General Aircraft Cygnet

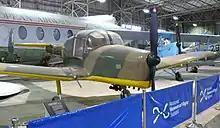
Cygnet "G-AGBN", National Museum of Flight, East Fortune, Scotland (2010)

There are two known survivors of the 11 examples produced. The last flying survivor, company number 111 and registered as "G-AGBN" ("ES915"), was retired in 1988 and is now on display at the National Museum of Flight at East Fortune, Scotland. It was a part of the Strathallan Collection owned by Sir William 'Willy' James Denby Roberts until the dissolution of the collection. The National Museum of Flight failed to acquire it but the bidding was taken over by Victor Gauntlett who donated to the museum.